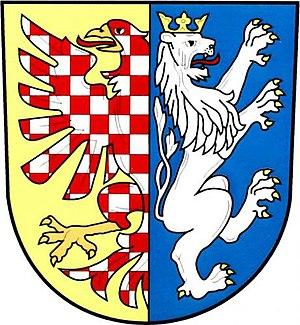
Velká Bíteš est une ville du district de Žďár nad Sázavou, dans la région de Vysočina, en Tchéquie. Sa population s'élevait à 5 193 habitants en 2019.